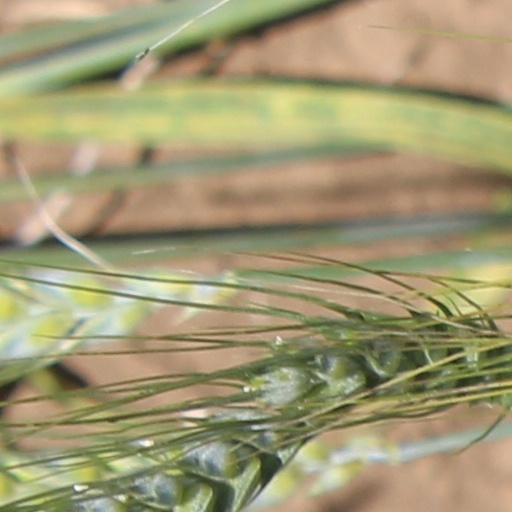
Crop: wheat